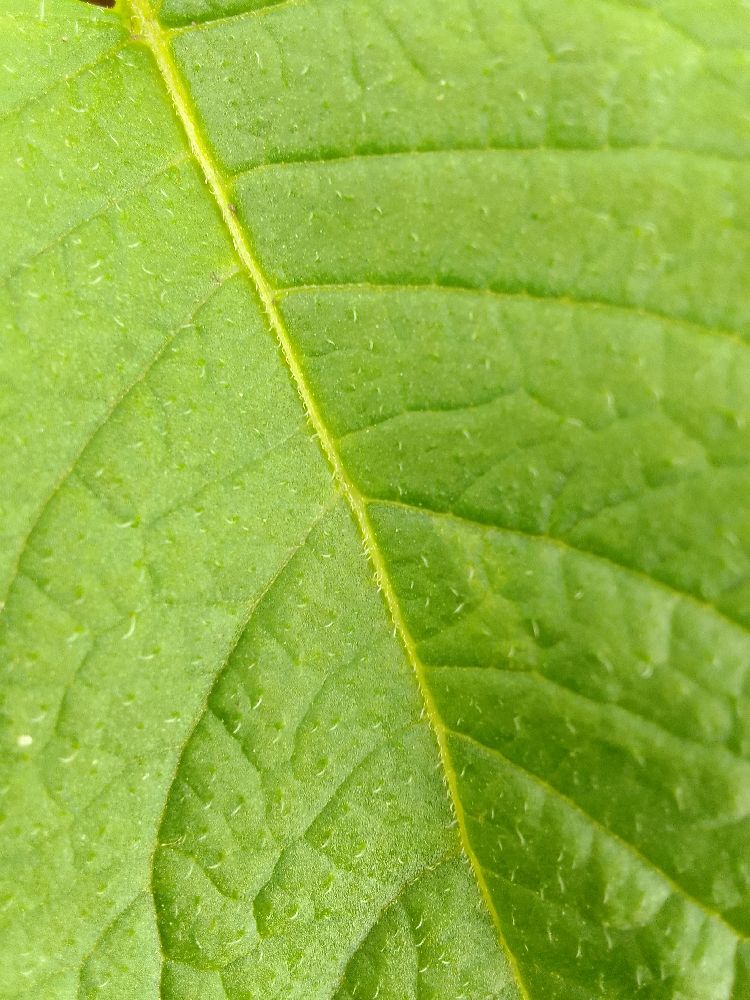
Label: Healthy